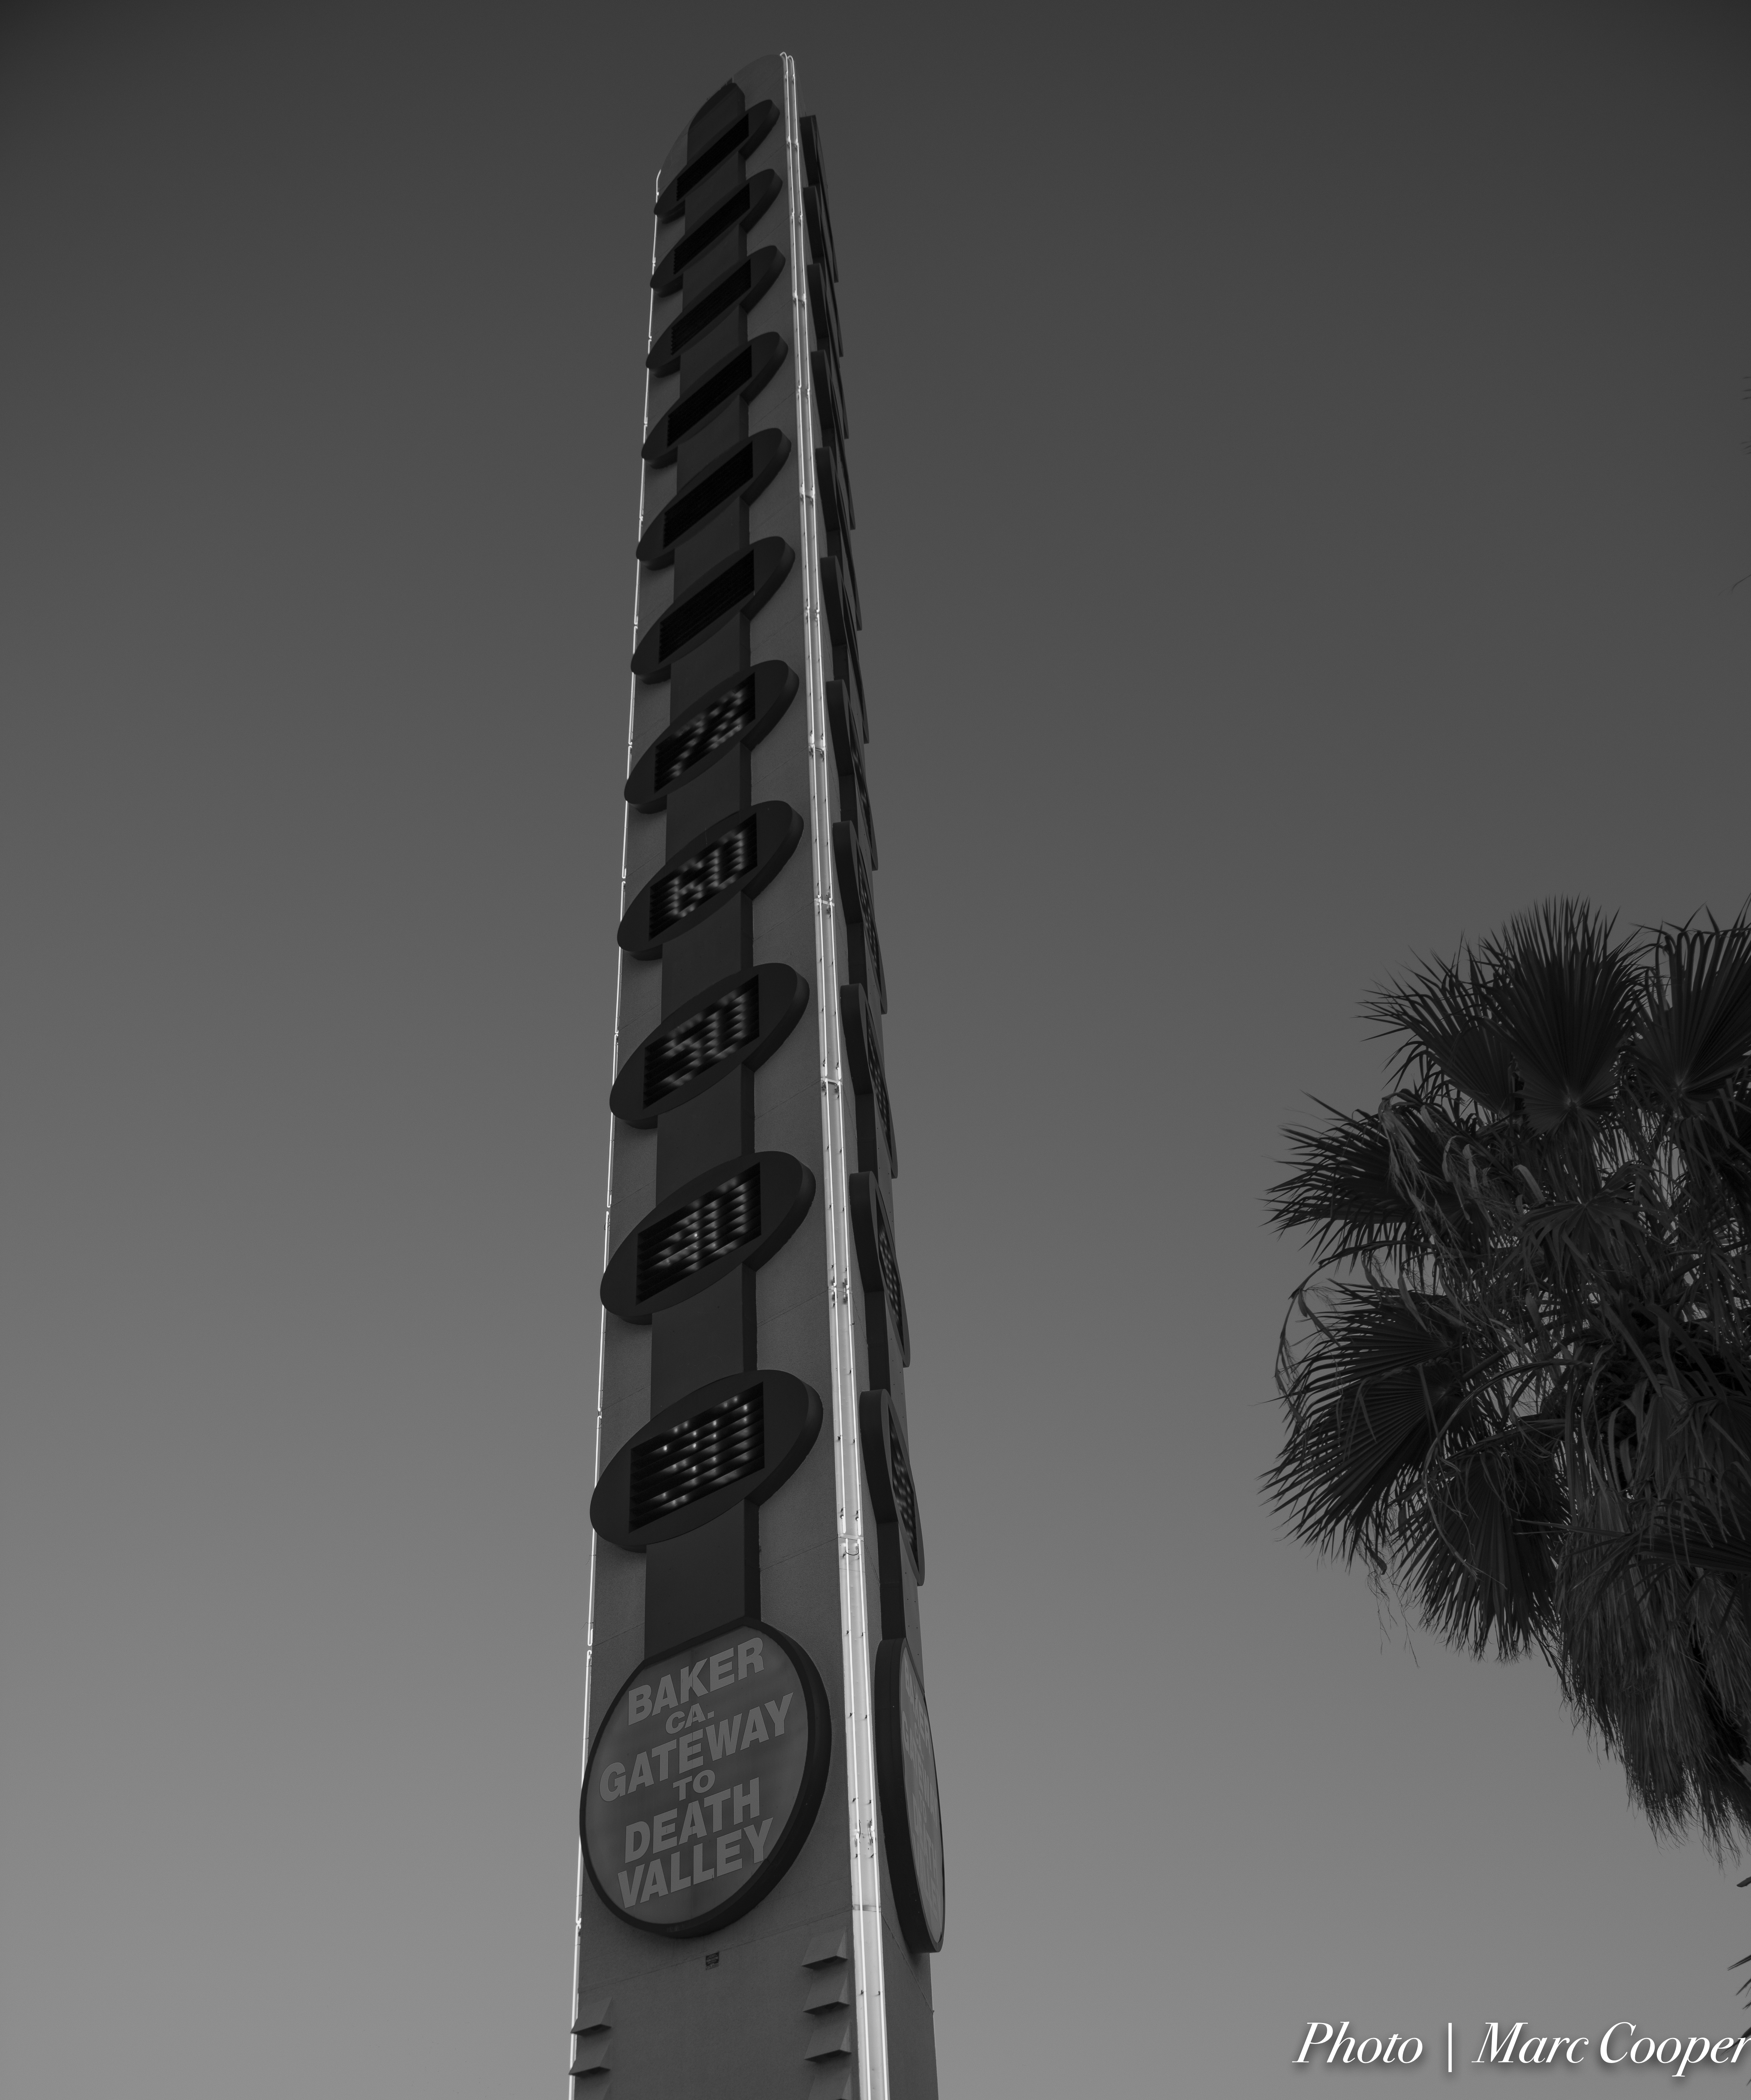
wing, black and white, desert, skyscraper, black, monochrome, california, tire, bw, monolith, bakercalifornia, biggestthermometer, attractionsraodtovegas, monochrome photography